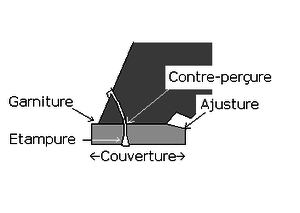
coupe schématique d'un pied de cheval ferré. importé par l'auteur du schéma
Le fer de cheval est une bande de métal recourbée en U servant à protéger de l'usure le dessous des sabots des équidés. L'invention date du IXᵉ siècle.